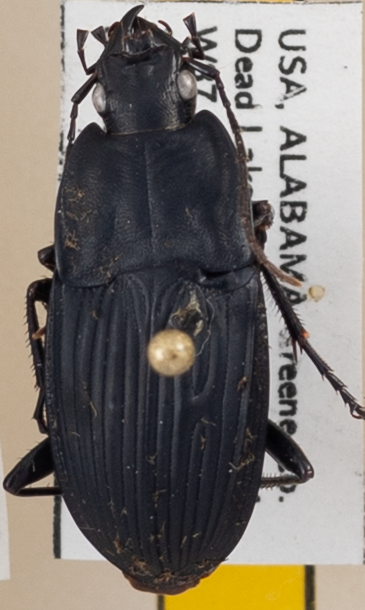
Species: Dicaelus furvus
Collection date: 2023-05-30
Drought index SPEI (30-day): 0.24
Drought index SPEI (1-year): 0.47
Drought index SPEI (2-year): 1.28